Martin Nodell

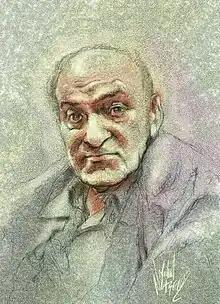
Martin Nodell by Michael Netzer

Martin Nodell (November 15, 1915 – December 9, 2006) was an American cartoonist and commercial artist, best known as the creator of the Golden Age superhero Green Lantern. Some of his work appeared under the pen name Mart Dellon.